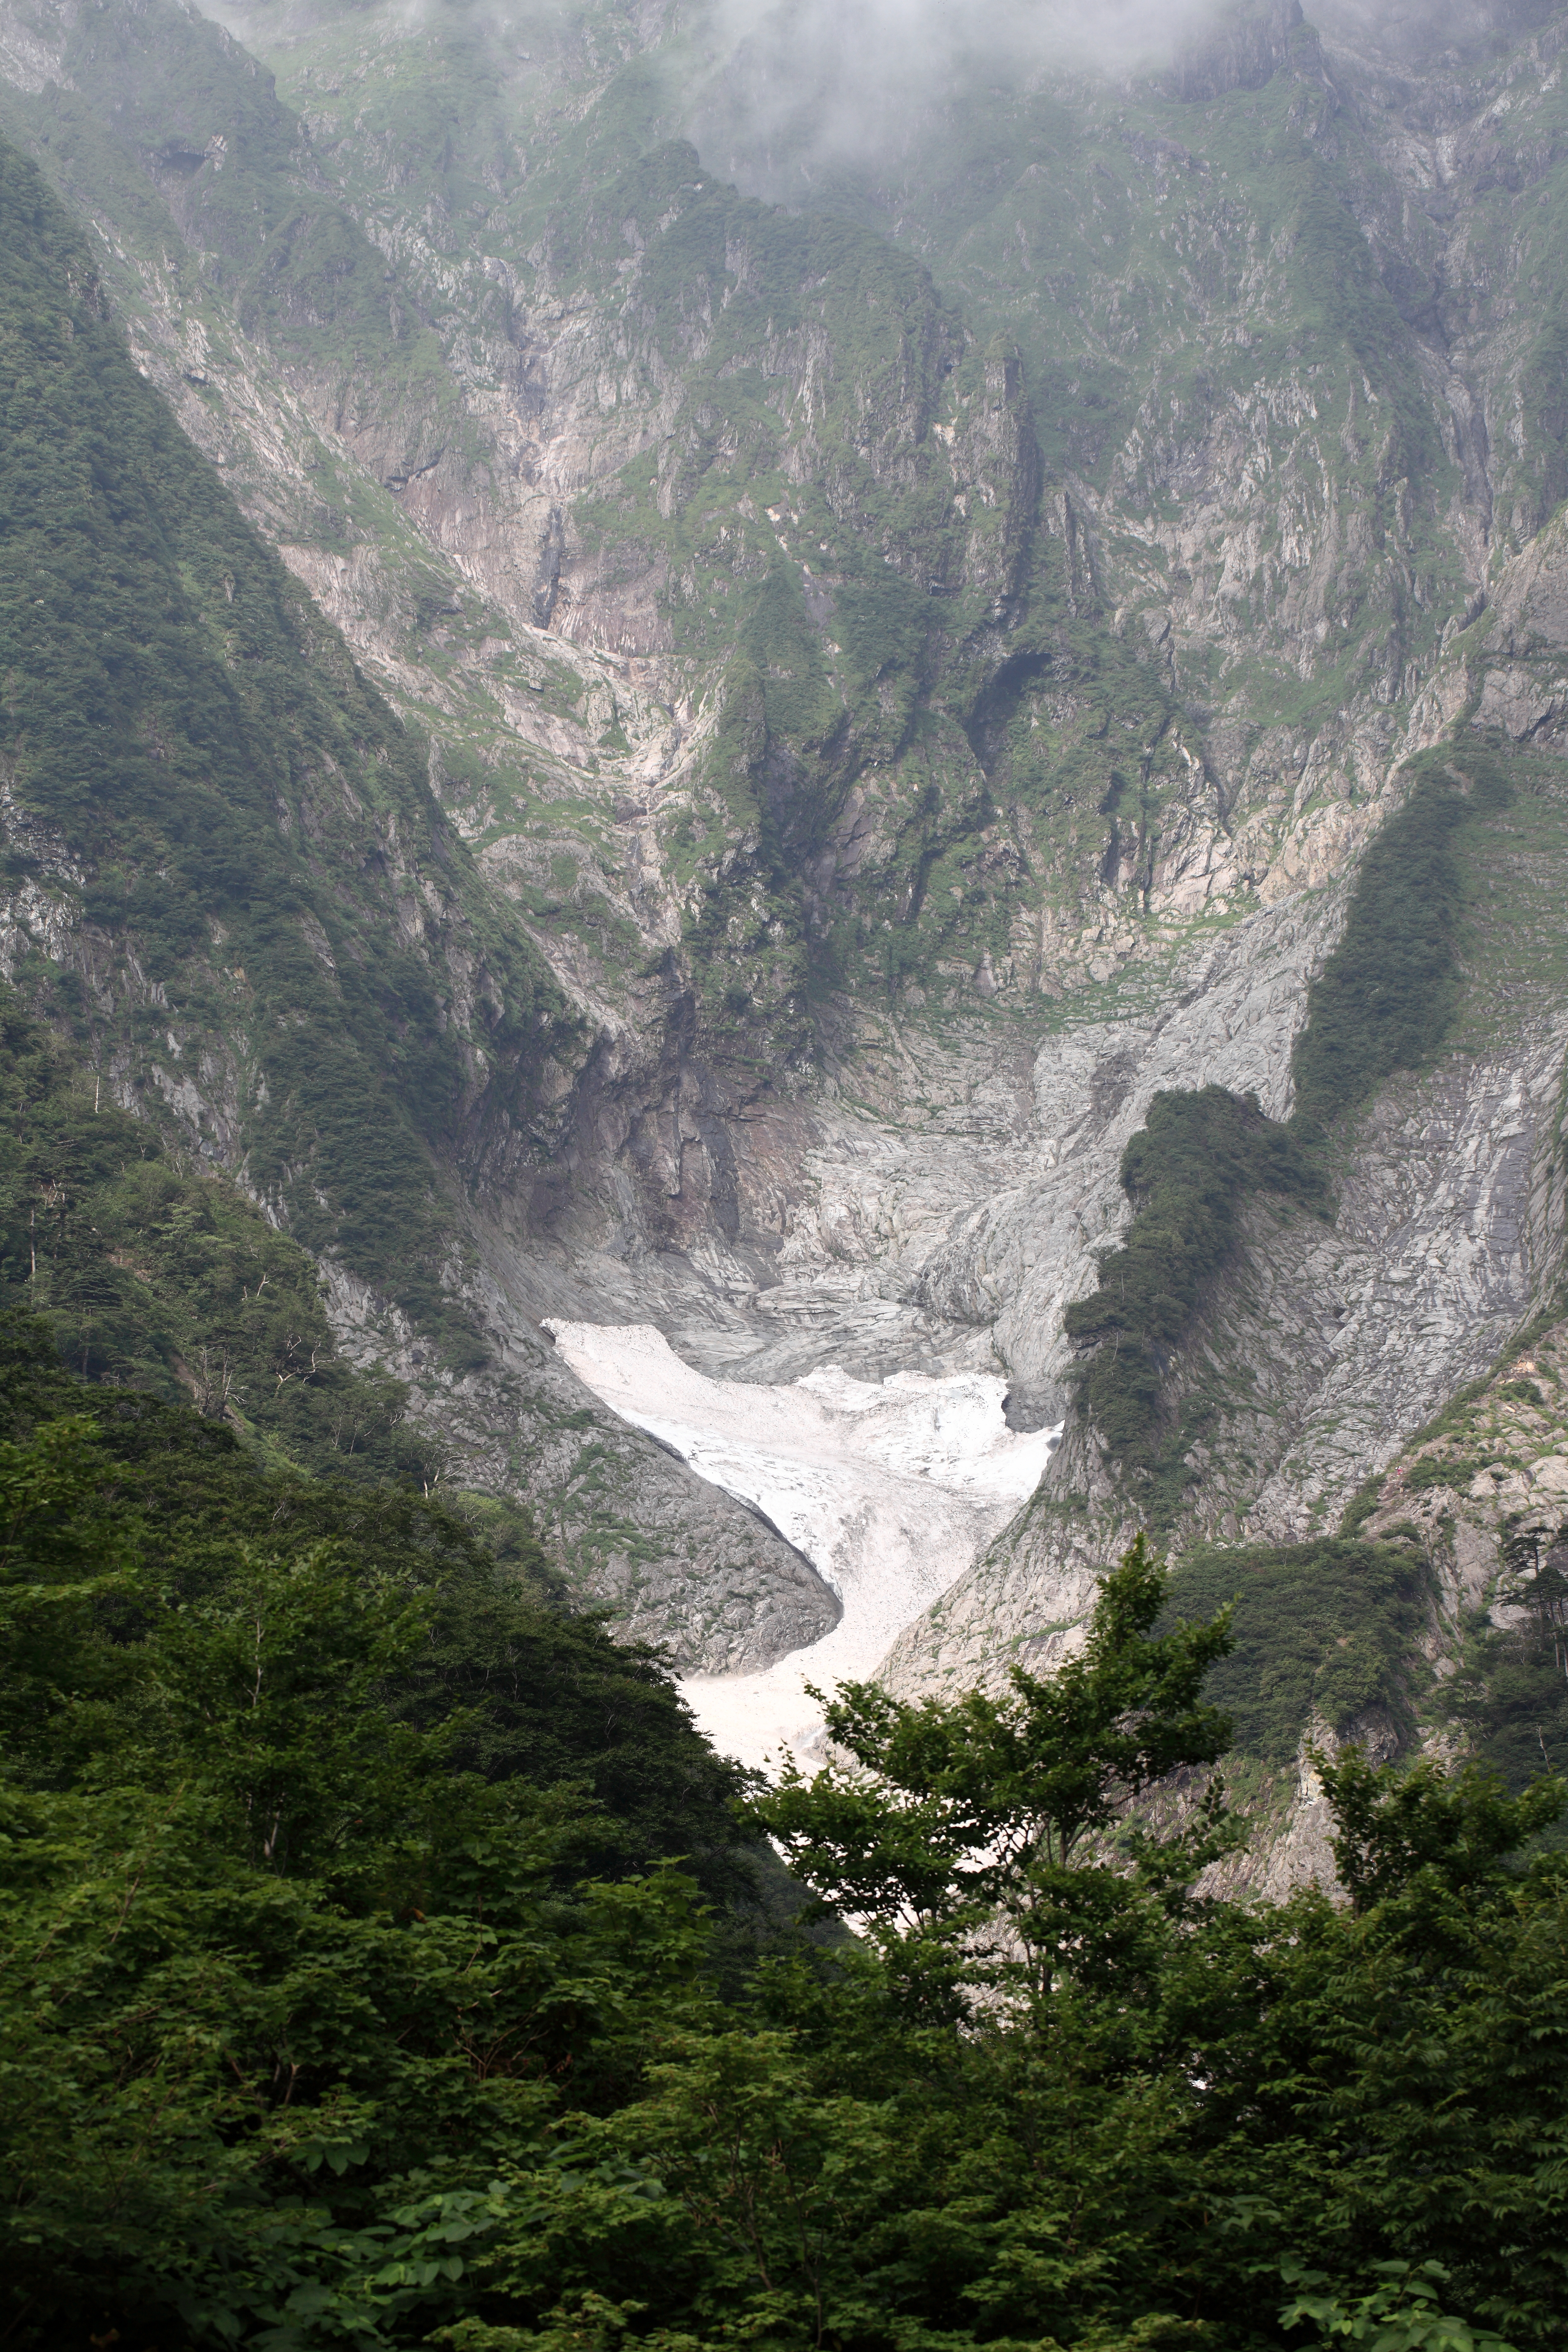
mountain, valley, mountain range, high, fjord, canyon, alps, ravine, plateau, 5d, hires, cirque, markii, water feature, hi, res, resolution, 5photosaday, gunma, minakami, tanigawadake, landform, mountain pass, geographical feature, mountainous landforms, glacial landform, geological phenomenon